Jay Park

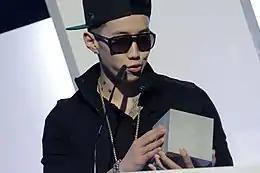
Park accepting the award for Musician of the Year at the Korean Music Awards, 2013

On February 6, 2013, it was announced that Jay Park would be joining the cast of "Saturday Night Live Korea", having previously hosted an episode in late 2012. On Valentine's Day, February 14, Park released the song "Appetizer" alongside a music video. The track was produced by friend and fellow Art of Movement member, Cha Cha Malone. On the first episode of "Saturday Night Live Korea", Park garnered attention for his skit parodying the film "" with Korean actor and host of the episode, Choi Min-soo, and for his ad lib during a skit with Shin Dong-yup and Kim Seul-gi. on February 25, Mizz Nina's single "Around the World" featuring Jay Park was officially released. The song had been in the works since Park and Mizz Nina had performed at MTV World Stage Live in Malaysia 2012. On February 28, Park received the "Musician of the Year" award at the 2013 Korean Music Awards, and his album "New Breed" was nominated in the "Best R&B and Soul album" category.